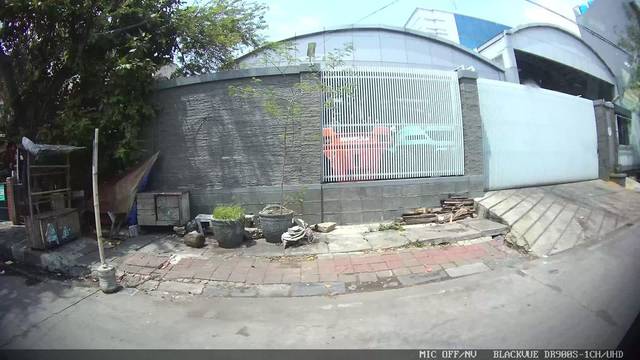
Region: Indonesia
Coordinates: -6.115, 106.89